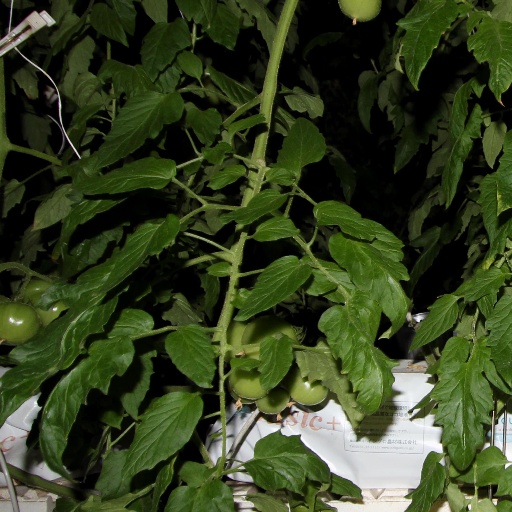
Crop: tomato